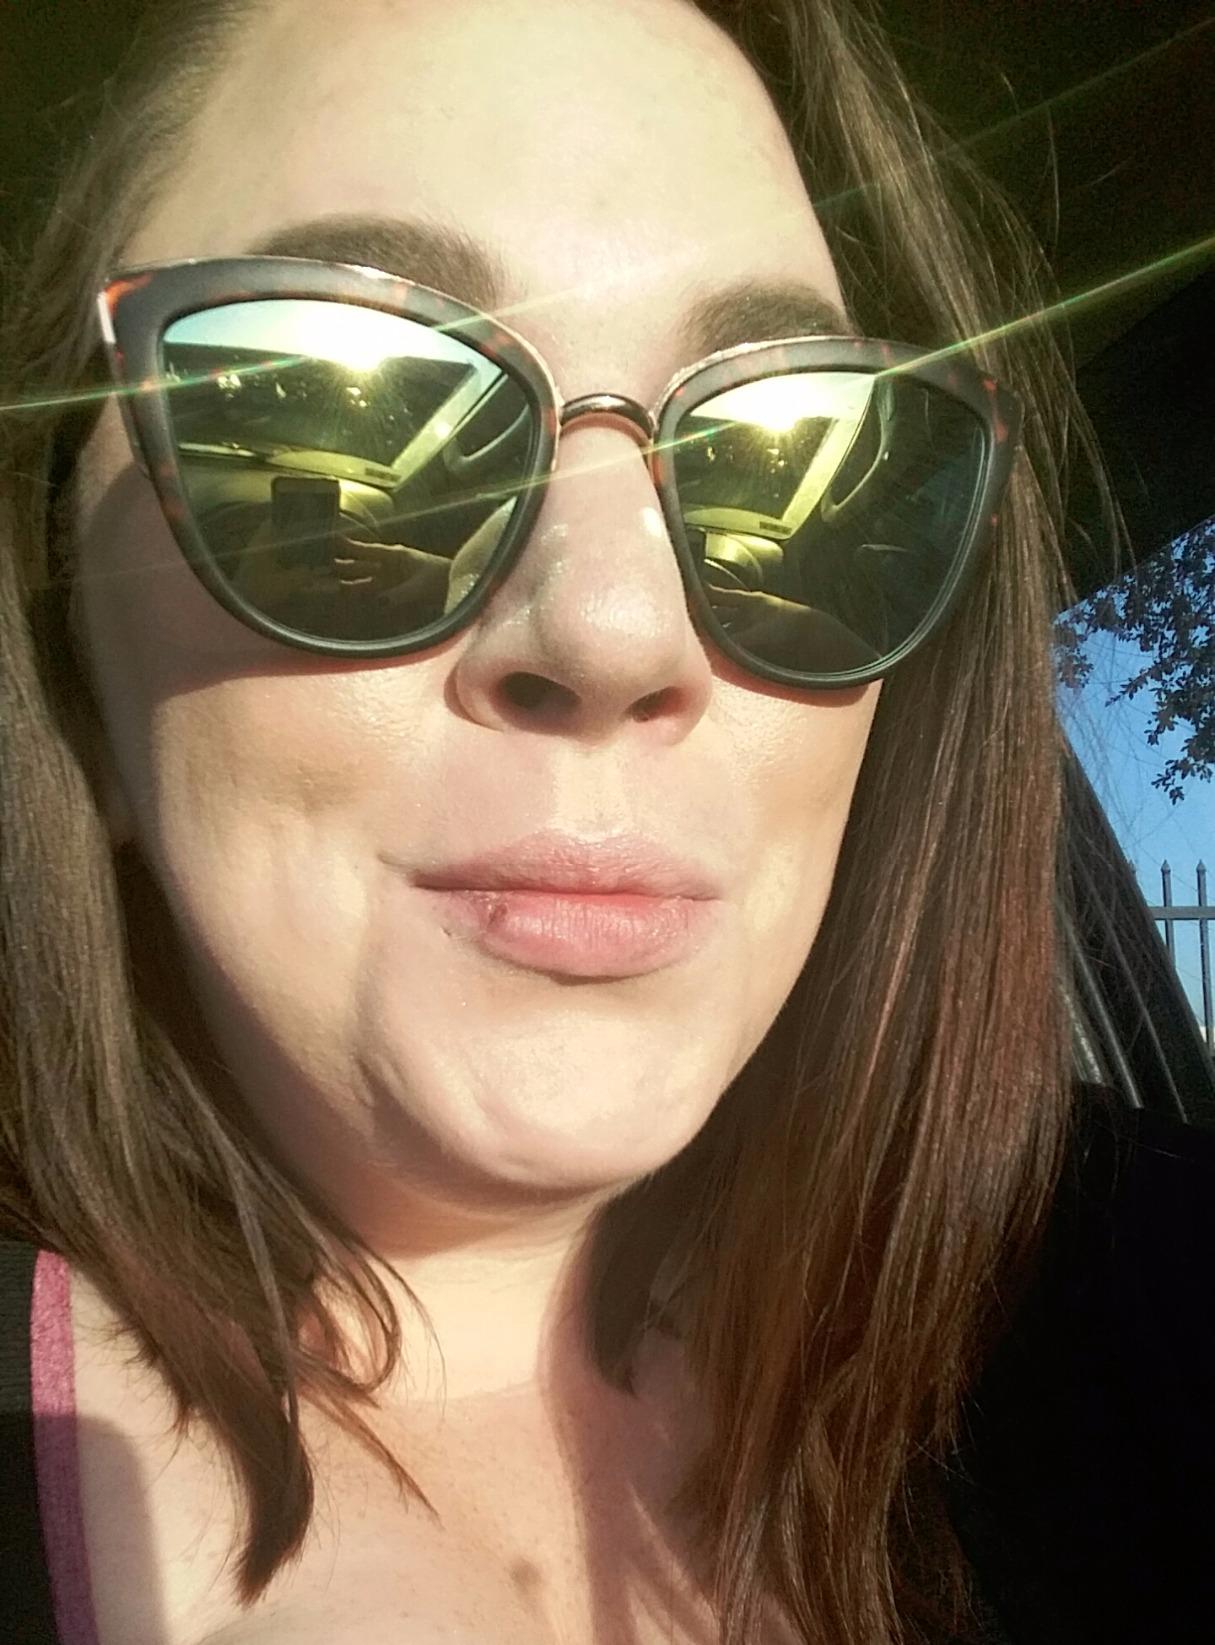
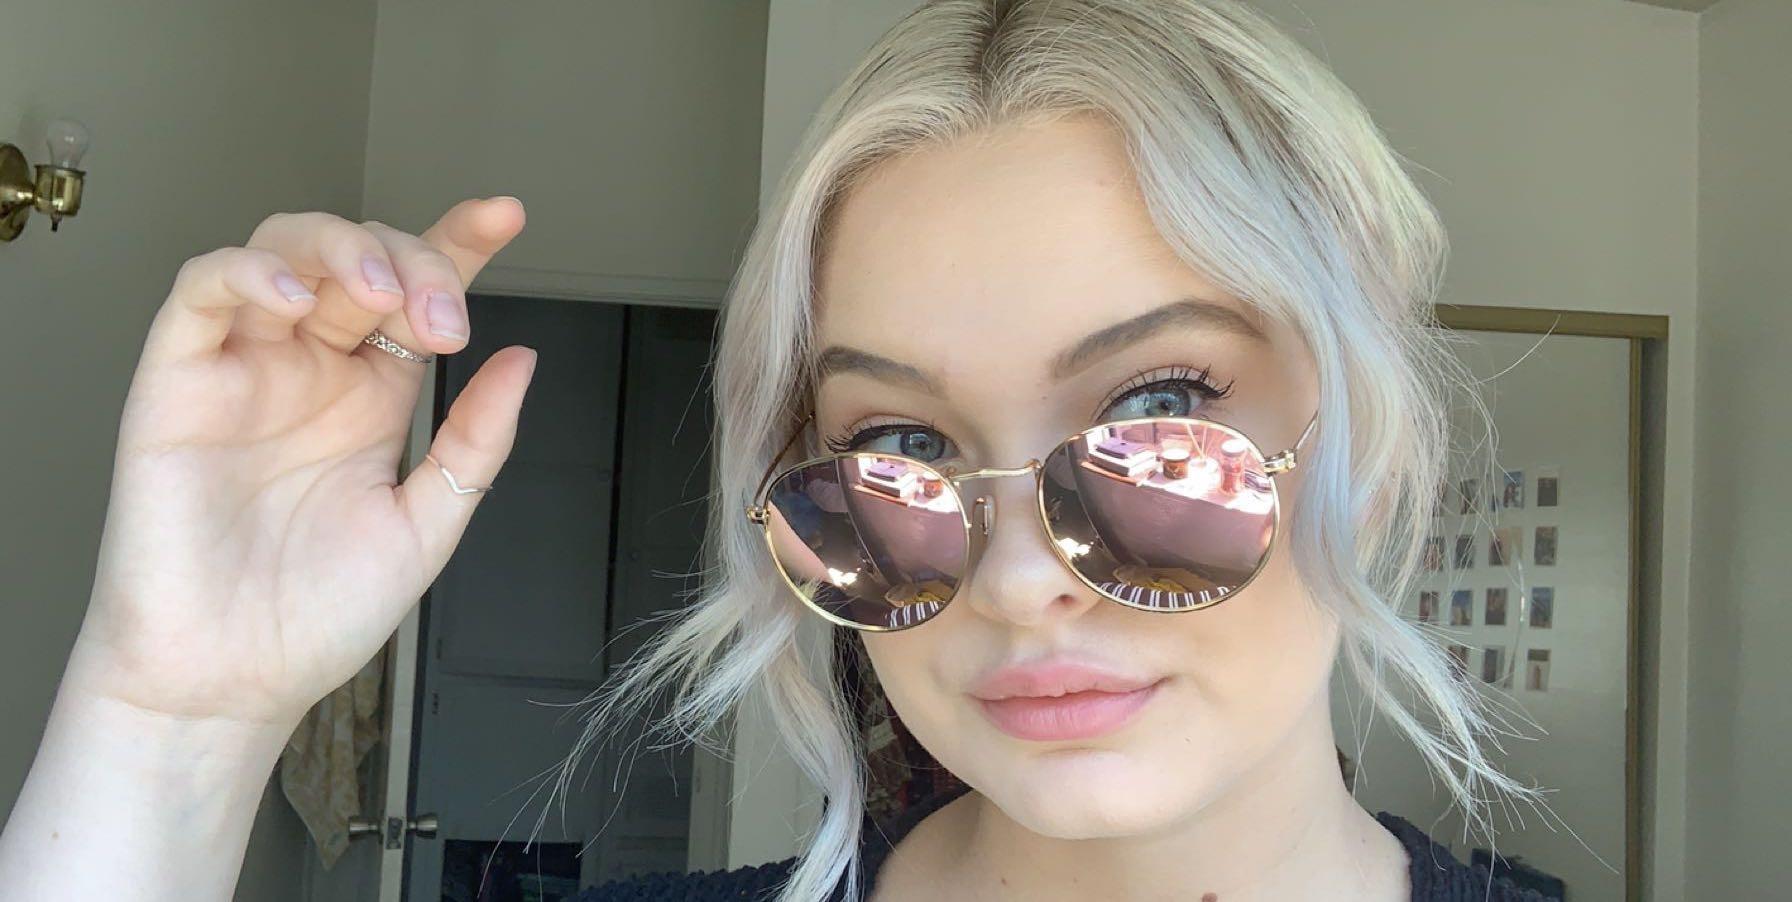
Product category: accessories_sunglasses
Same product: no